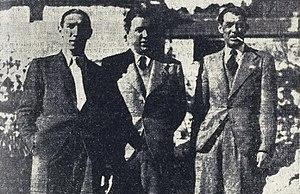
Rallye Monte Carlo 1939, de G. à D. Marcel Contet, Jean Trévoux et Joseph Paul, tous co-vainqueurs.
Joseph Paul était un pilote de rallye et de course de vitesse français, né le 9 octobre 1896 à Touques et décédé à Paris en août 1944.
Marcel Contet, né le 13 août 1904 dans le 17ème arrondissement de Paris et mort le 18 août 1987 à Boissise-le-Roi, est un pilote automobile français sur circuits, notamment en endurance.